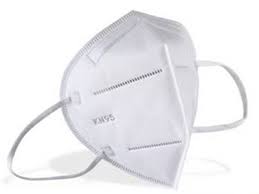
Waste category: trash